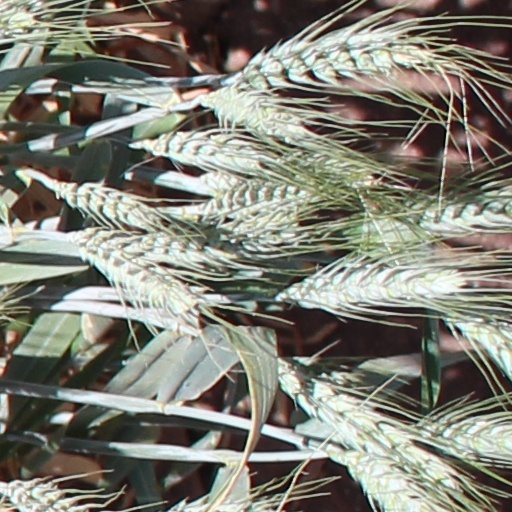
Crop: wheat